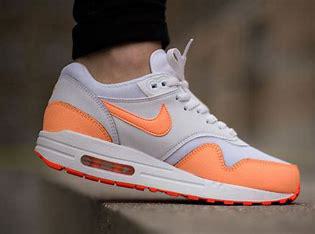
Brand: Nike
Model: Air Max 1 G